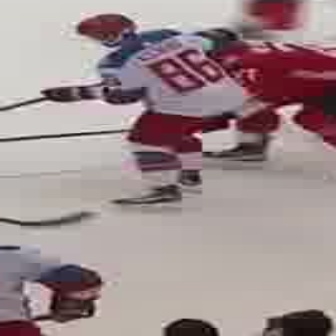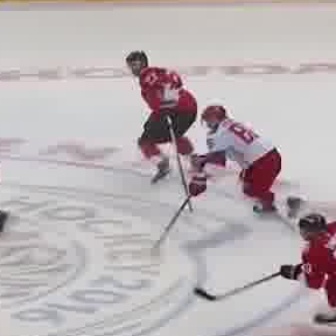
  Please identify the target specified by the bounding box [38,9,240,211] in the first image and locate it in the second image. Return the coordinates in [x_min,y_min,x_max,y_max] format.
Answer: [185,99,307,222]